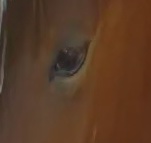
Face region: eyes (orbital_tightening_and_eye_area)
Pain indicator: not_present